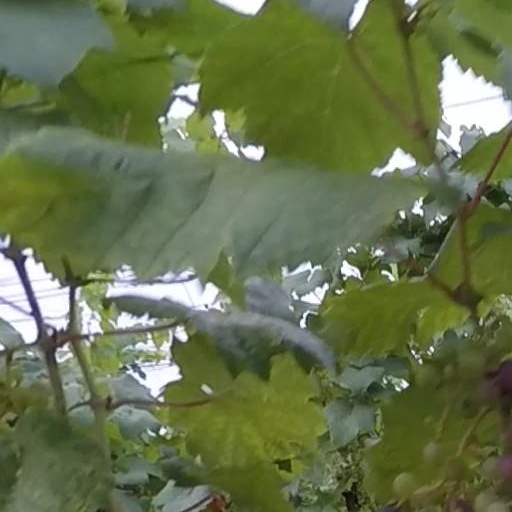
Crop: grape